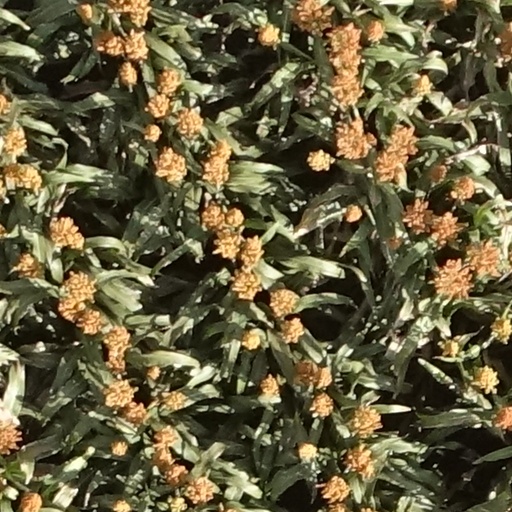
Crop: sorghum